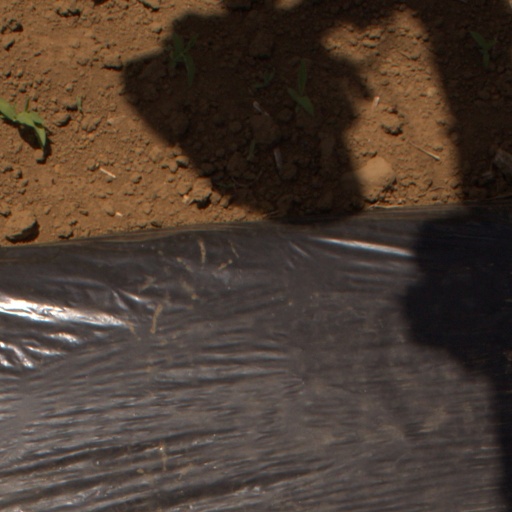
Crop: Jerusalem artichoke